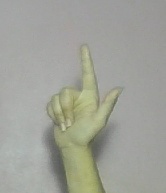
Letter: laam